Söderarm

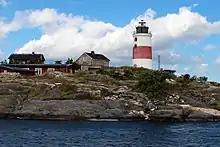
Söderarm

Söderarm is the name of a deactivated Swedish lighthouse station and its surrounding small archipelago in the west part of the Sea of Åland.